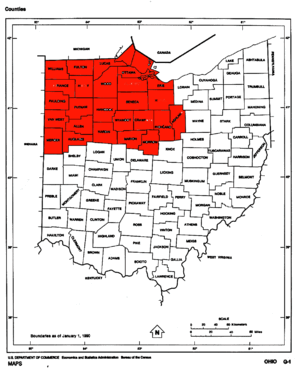
Le Nord-Ouest de l'Ohio, en anglais américain northwestern Ohio, consiste en un groupement de comtés de l'Ohio, aux États-Unis d'Amérique.